Trialeti Chalice

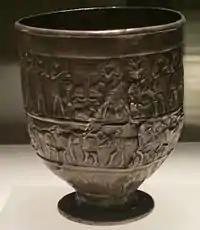
The front of the procession and the seated man

The upper frieze has twenty two masked men bearing cups processing in the opposite direction to the deer. They are heading towards a seated man with a raised cup. Between him and the procession are a couple of animals and two other objects, and behind him is a tree. There are various speculations as to the meaning and cultural influences of the friezes. The "Encyclopaedia Iranica" considers the animals to be depicted in the Hittite tradition, and the tree to be the Tree of Life. Others interpret an Egyptian influence, describing the men as wearing masks similar to those of the priests of the Egyptian god Osiris.